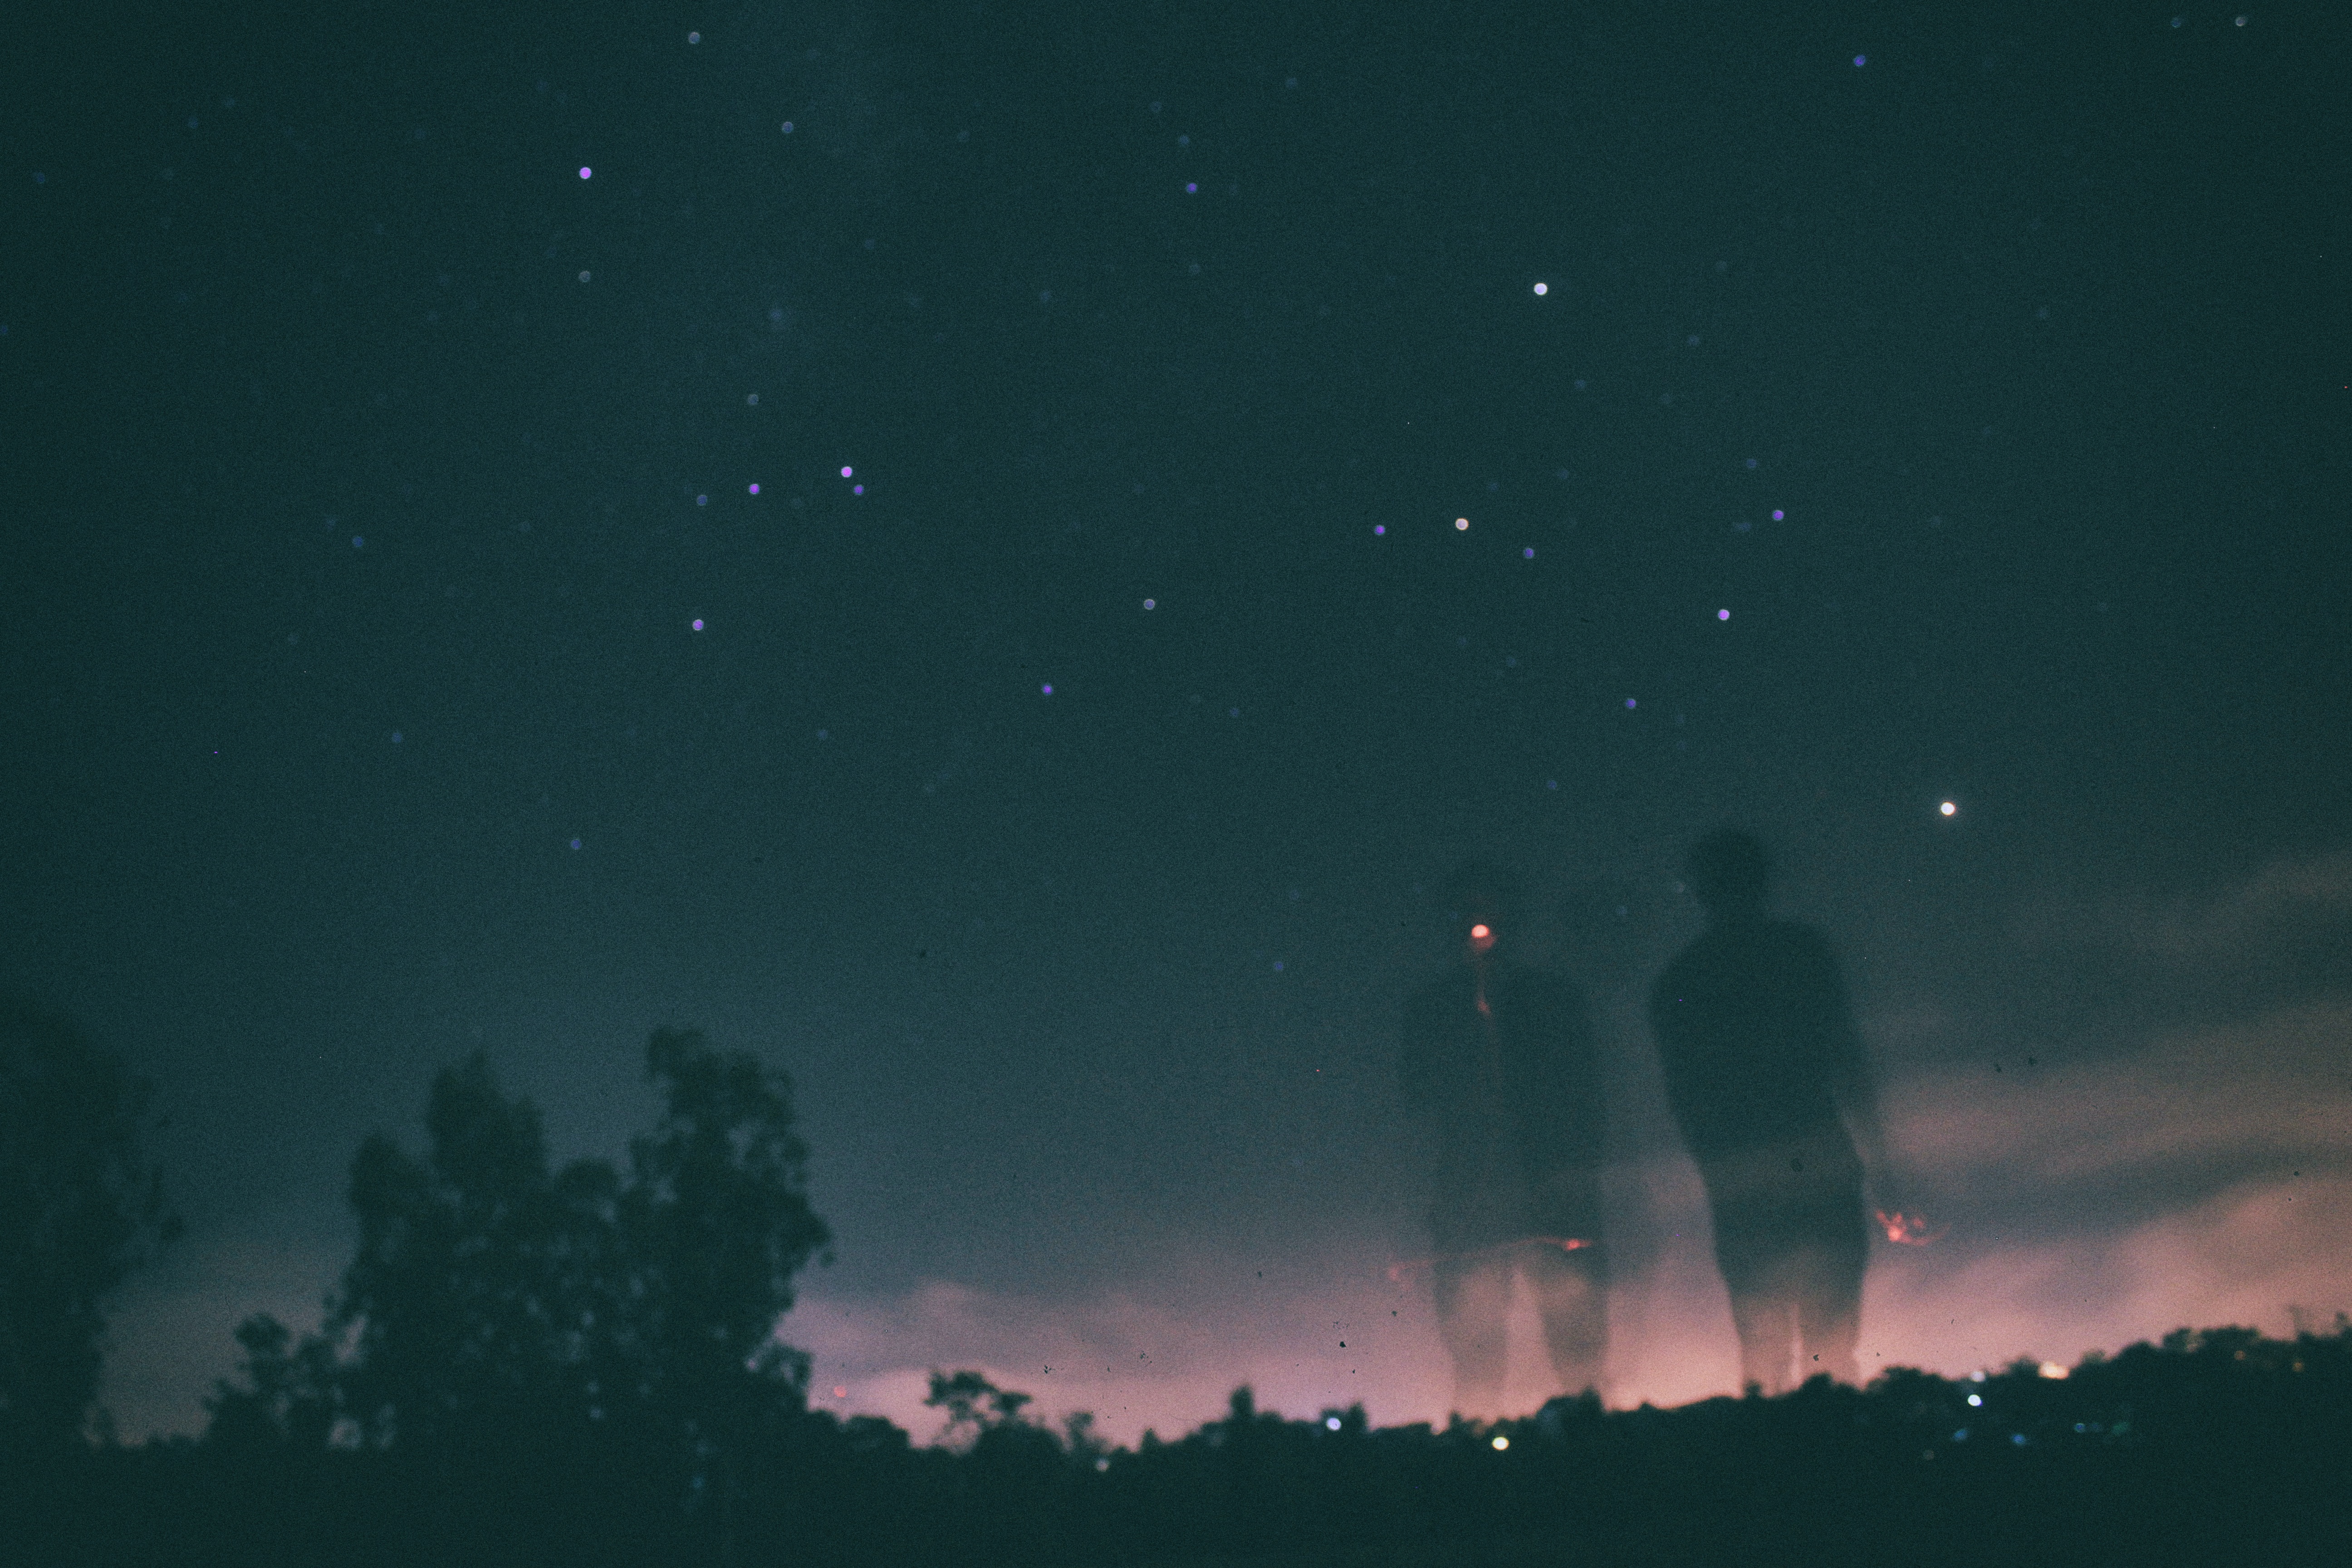
cloud, sky, night, star, atmosphere, dark, shadow, darkness, aurora, night shadow, astronomy